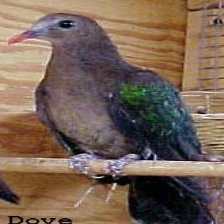
Species: GREEN WINGED DOVE
Scientific name: CHALCOPHAPS INDICA